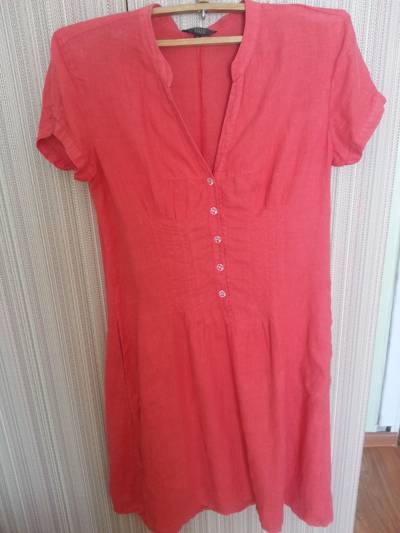
Waste category: clothes